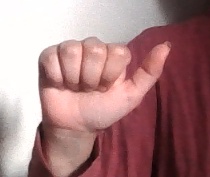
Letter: dhad